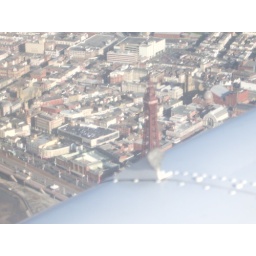
Me flying over Blackpool tower